Fishing on Lake Victoria

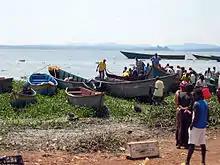
Fishing boats return laden with tilapia at Ggaba Landing Site, Uganda.

Lake Victoria supports Africa's largest inland fishery, with the majority of the catch being the invasive Nile perch, introduced in the Lake in the 1950s.